Sky position (RA, Dec in degrees): 331.814, 0.5246
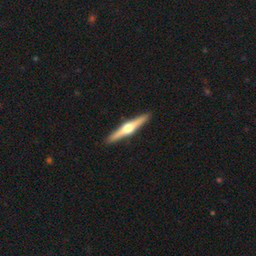
Galaxy morphology: Edge-on Galaxies with Bulge